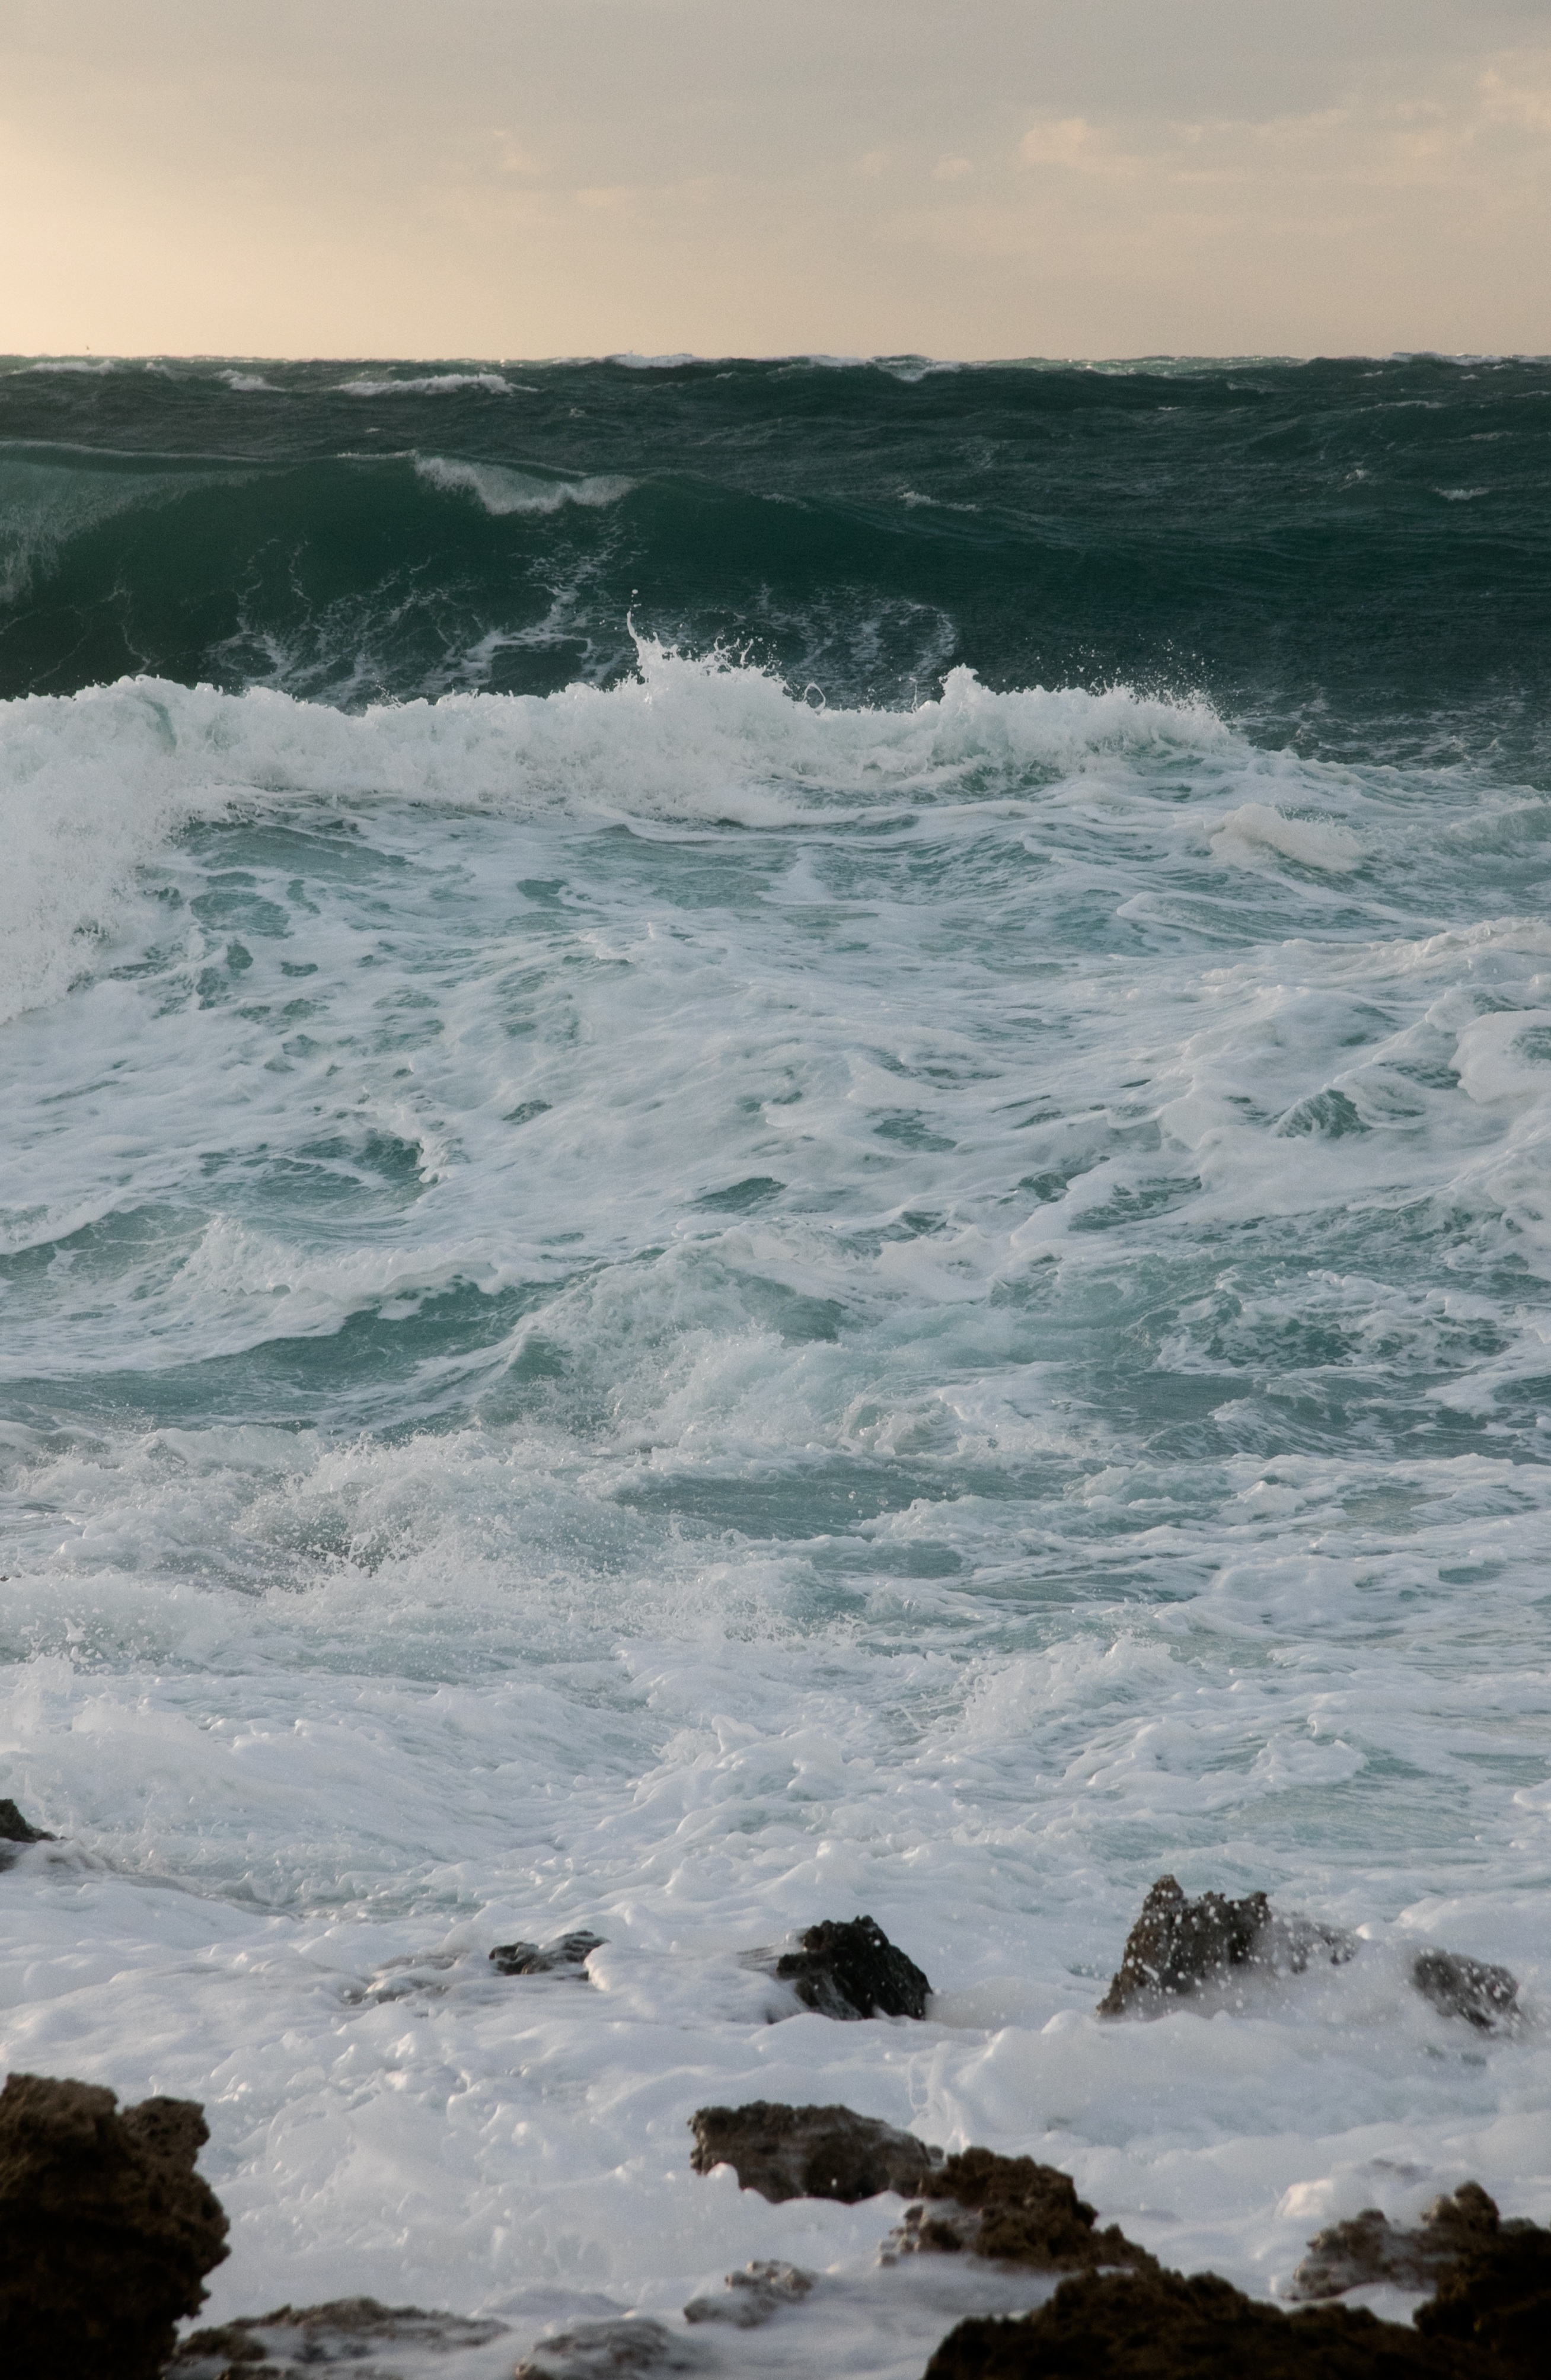
beach, sea, coast, water, rock, ocean, horizon, cloud, sunrise, shore, wave, wind, bay, terrain, body of water, cape, atmospheric phenomenon, wind wave